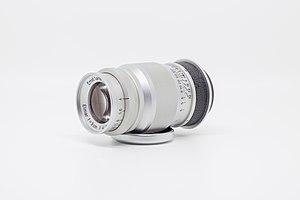
90mm (9cm) screw mount lens for Leica.